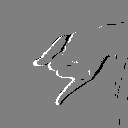
ASL letter: j